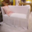
Label: couch